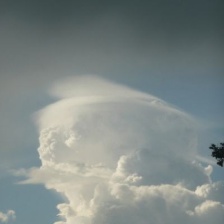
Cloud type: Cumulus